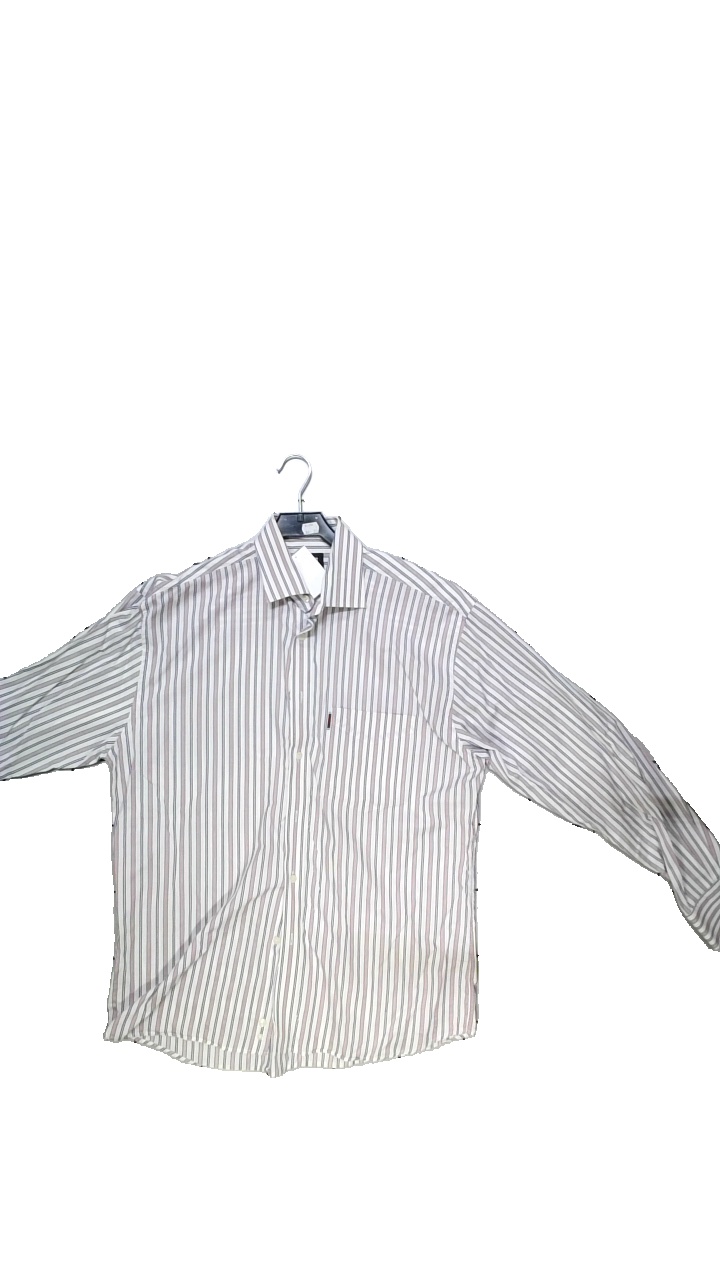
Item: Shirt (Men)
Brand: Sebago
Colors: White, Red, Blue
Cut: Regular
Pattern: Striped
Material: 100% Bomull
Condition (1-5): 4
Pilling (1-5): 5
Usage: Reuse
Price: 50-100